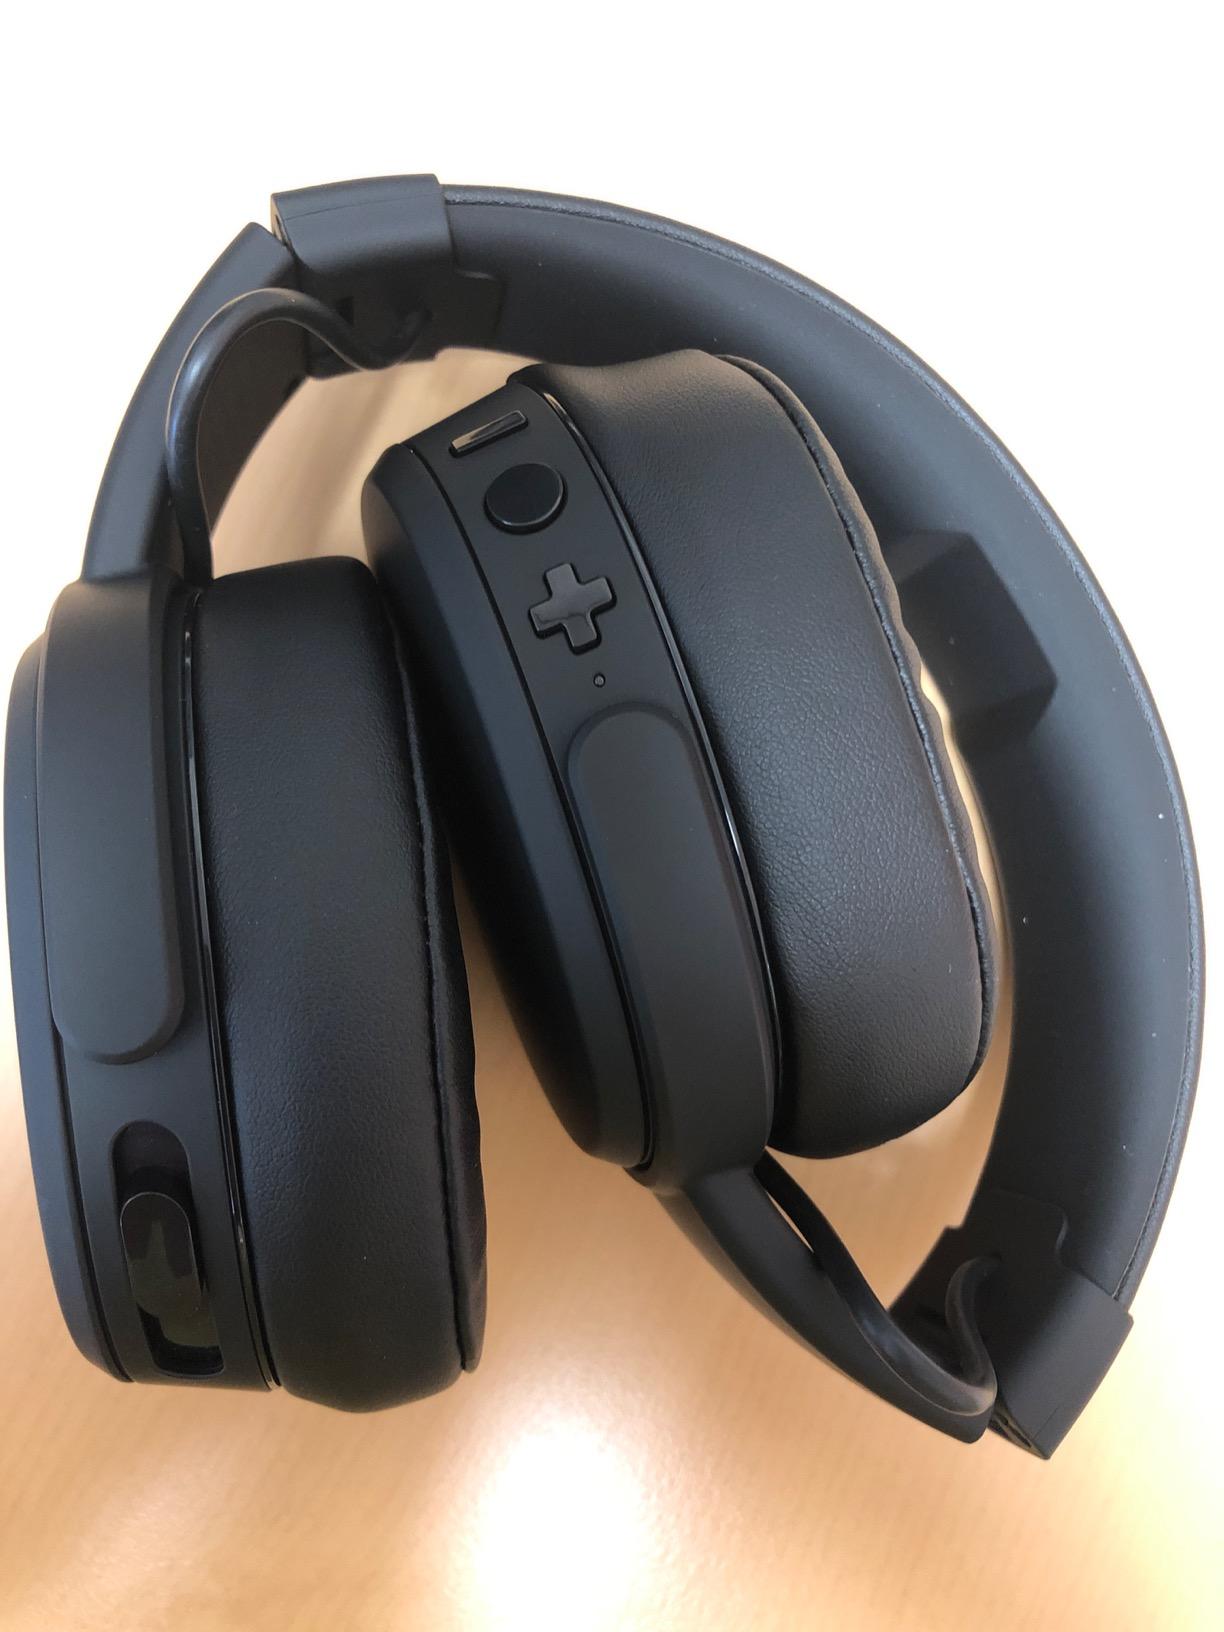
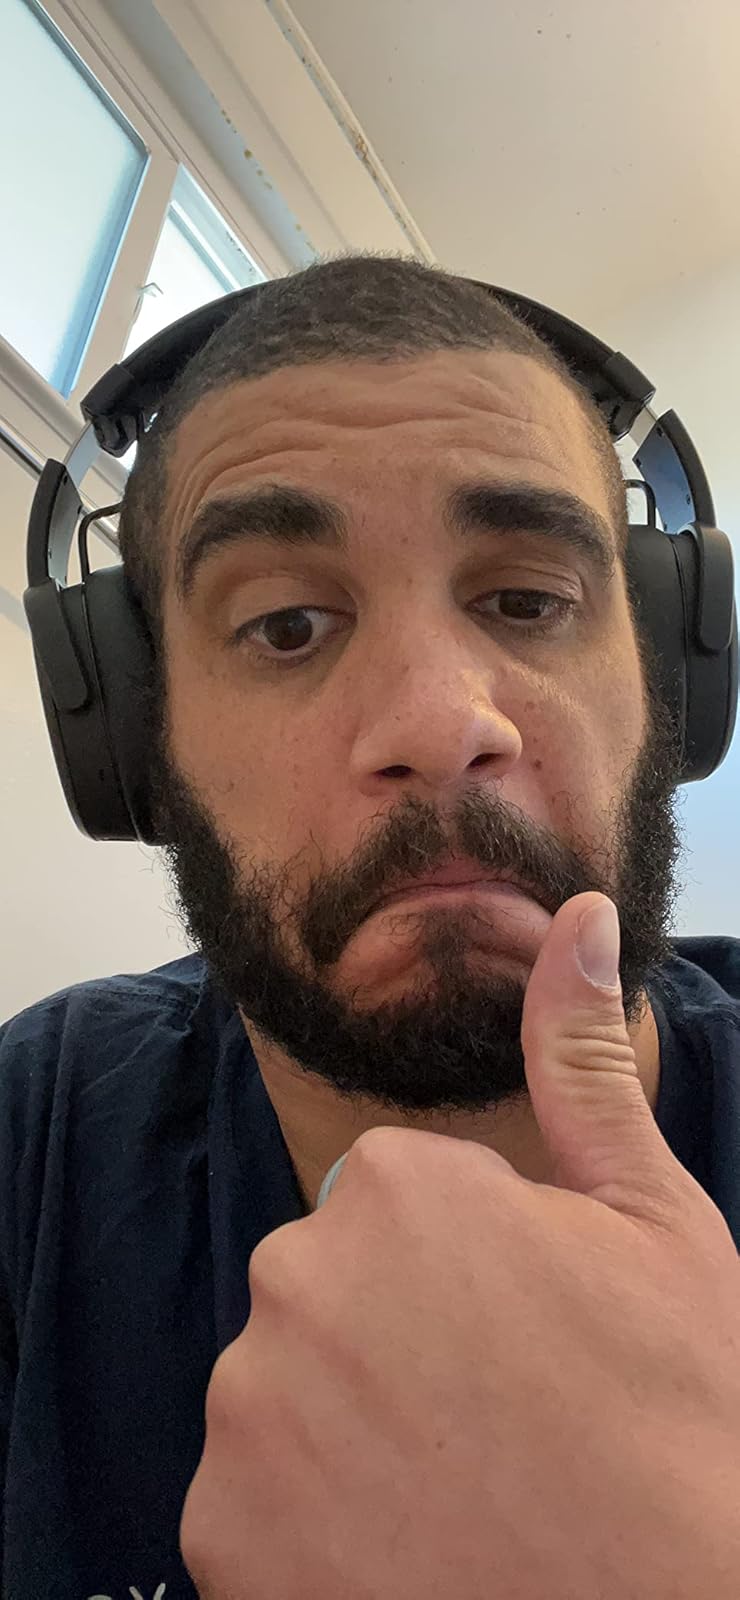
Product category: headphones
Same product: yes